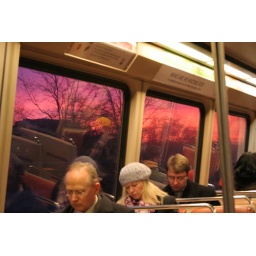
People praying by the stained glass windows in the church of the commuter.